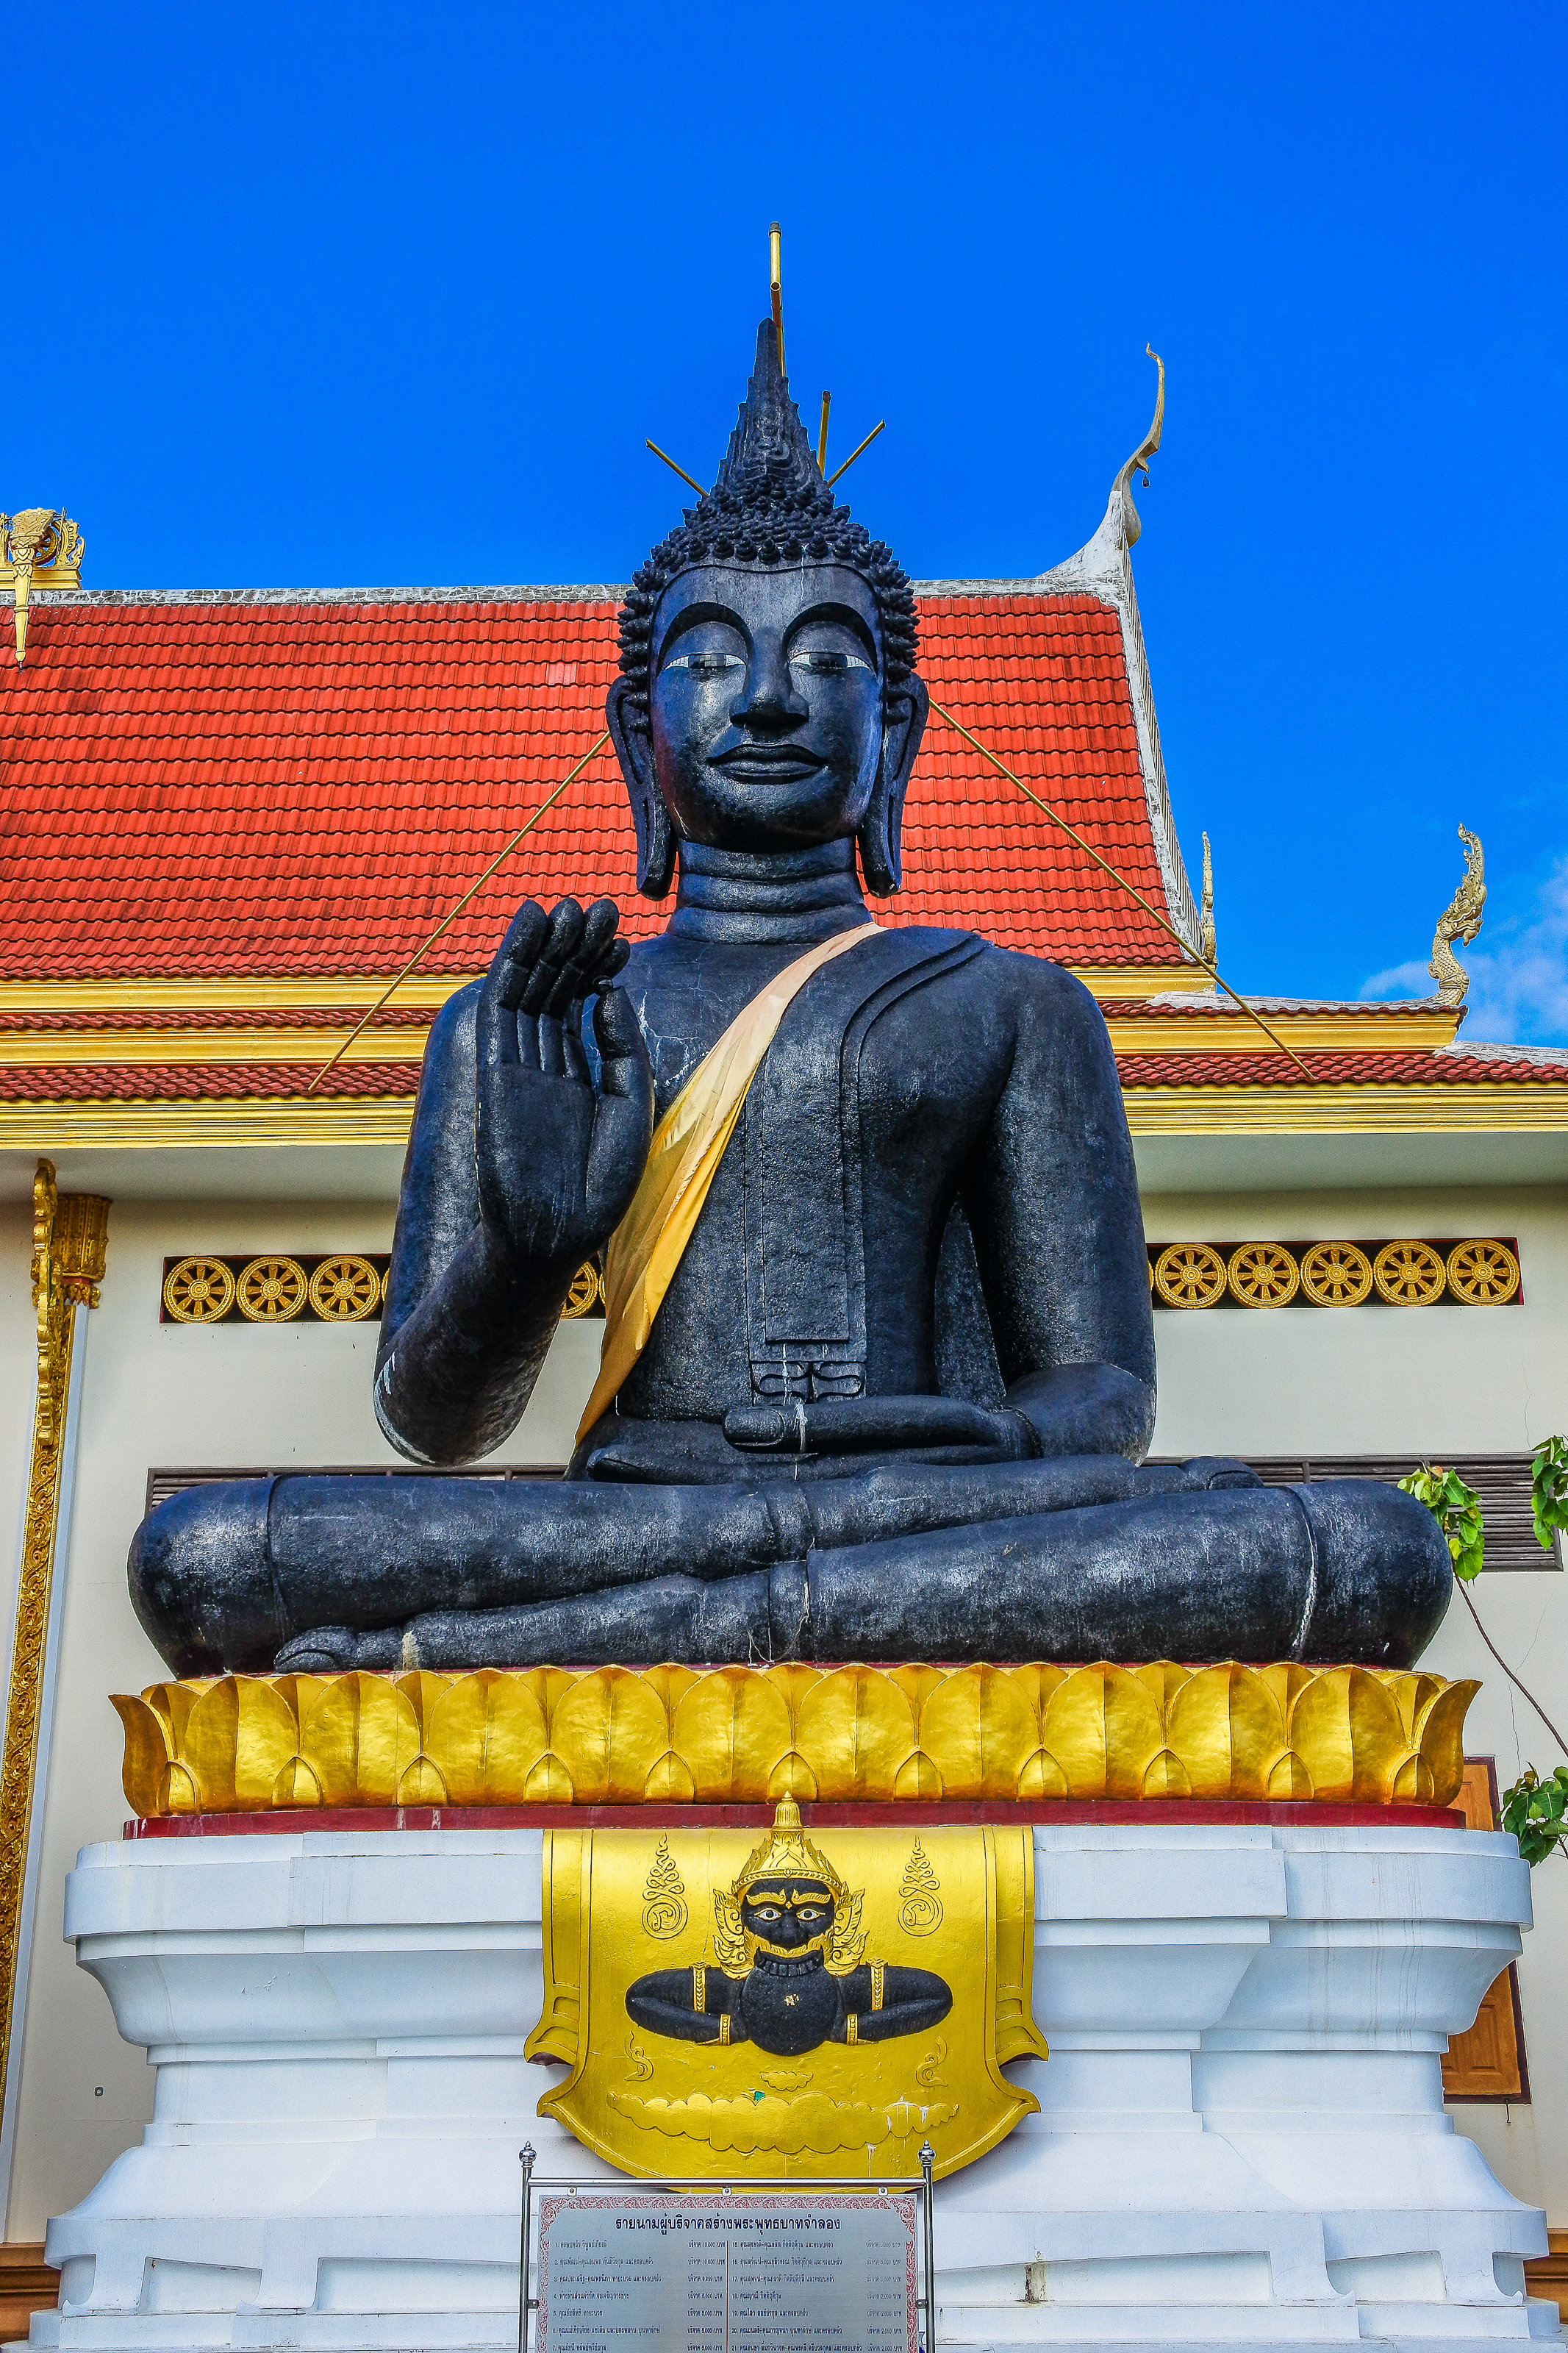
symbol, tourism, scene, gold, buddha, thailand, landmark, architecture, art, historic, asia, asian, bangkok, statue, sculpture, thai, wat, buddhism, ancient, religion, pagoda, traditional, culture, temple, travel, place of worship, sky, guru, monument, fictional character, building, historic site, chinese architecture, tourist attraction, monastery, shrine, leisure, national historic landmark, hindu temple